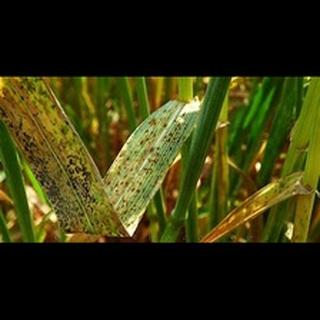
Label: wheat_tan_spot